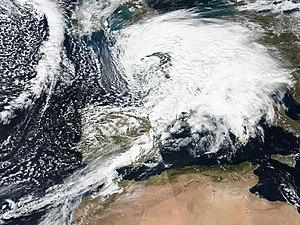
La saison des tempêtes hivernales en Europe de 2019-2020 désigne l'apparition de cyclones extratropicaux en Europe. La plupart des cyclones extratropicaux en Europe se forment entre septembre et mars.